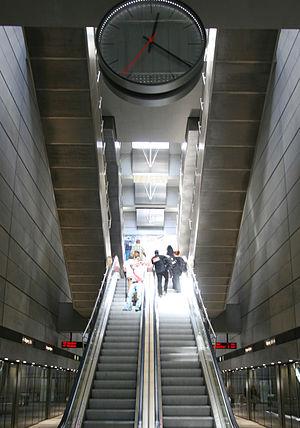
Le métro de Copenhague est un système de transport en commun de type métro automatique desservant les communes de Copenhague, de Frederiksberg et de Tårnby. Mises en service en 2002, 2007, 2019 et 2020 les lignes de métro 1, 2 et 3 et 4 comptent trente-neuf stations, dont neuf sont souterraines, sur un parcours total de 38 km.